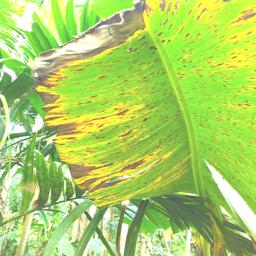
Label: JAHAJI LEAF